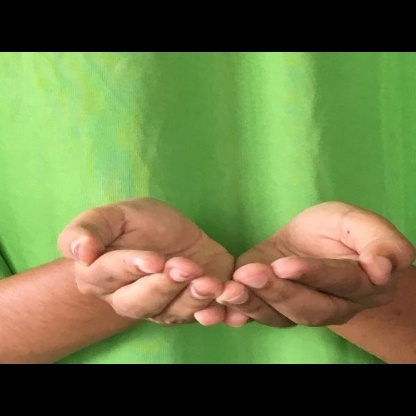
Mudra: Pushpaputa